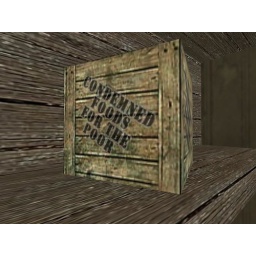
One a shelf in the Deviant building - Condemned food for the poor, and beside that was a box of soap.